Liwonde National Park

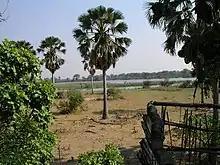
View of the Shire River, which constitutes the park's western border, in 2008

Liwonde was established in 1973. When the park was gazetted, many inhabitants were forced to relocate to border communities outside the park, which has resulted in villages in the periphery of the park having relatively high population density compared to the rest of the country. Before the park was created, the land was used for agriculture, largely subsistence. Cotton, maize, tobacco, and rice were the main crops and fishing was another important industry.